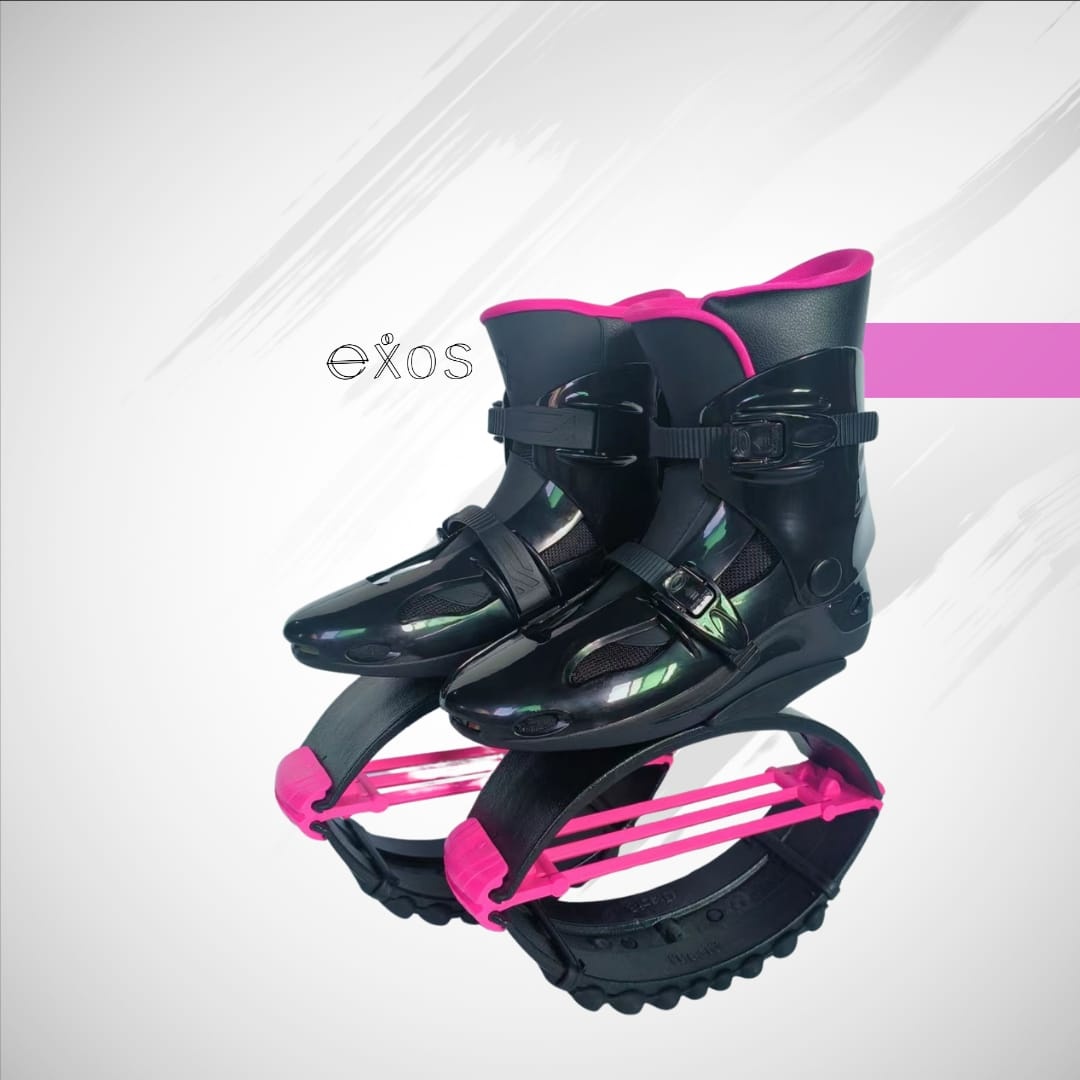
BOTAS EXOS BLACK PINK
Modelo unisex, recomendado para adultos/as y para adolescentes, cuyo peso oscile entre 45 y 90 kilos. Se adapta fácilmente a cualquier superficie (parqué, cerámica, baldosa, asfalto, tierra…etc). También es apto para correr. Las botas de rebote EXOS, ofrecen un rebote más ligero con una mejor propulsión, además las tallas vienen en cm, pensadas para la población latinoamericana.
Brand: Universal Jumps Mexico
Category: Sporting Goods > Outdoor Recreation > Winter Sports & Activities > Skiing & Snowboarding > Ski Boots > Rear-Entry Ski Boots